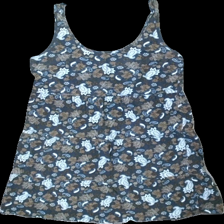
View: front
Type: Dress
Category: Ladies
Brand: Esmara (Lidl)
Colors: Grey, Blue, Brown
Material: 100% cotton
Pattern: Floral print
Cut: Regular, C-collar
Size: XS
Season: All
Price range: <50
Recommended usage: Reuse